List of people from Berlin

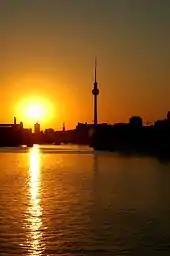
Berlin

The following is a list of notable people who were born in Berlin, Germany.